Trespass Against Us

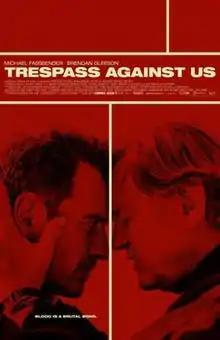
Theatrical release poster

Trespass Against Us is a 2016 crime drama film directed by Adam Smith and written by Alastair Siddons. The film stars Michael Fassbender, Brendan Gleeson, Sean Harris, Lyndsey Marshal, Rory Kinnear, and Killian Scott.